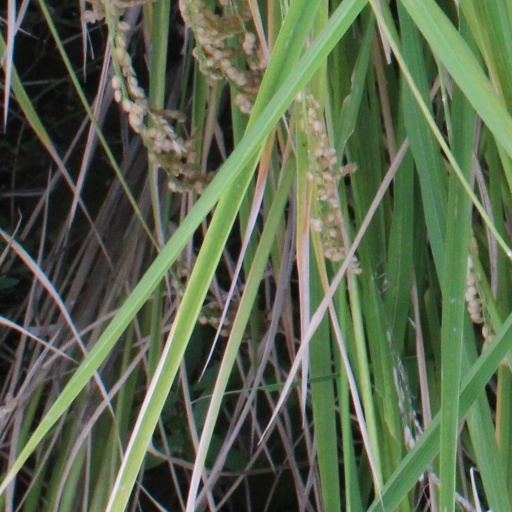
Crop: rice